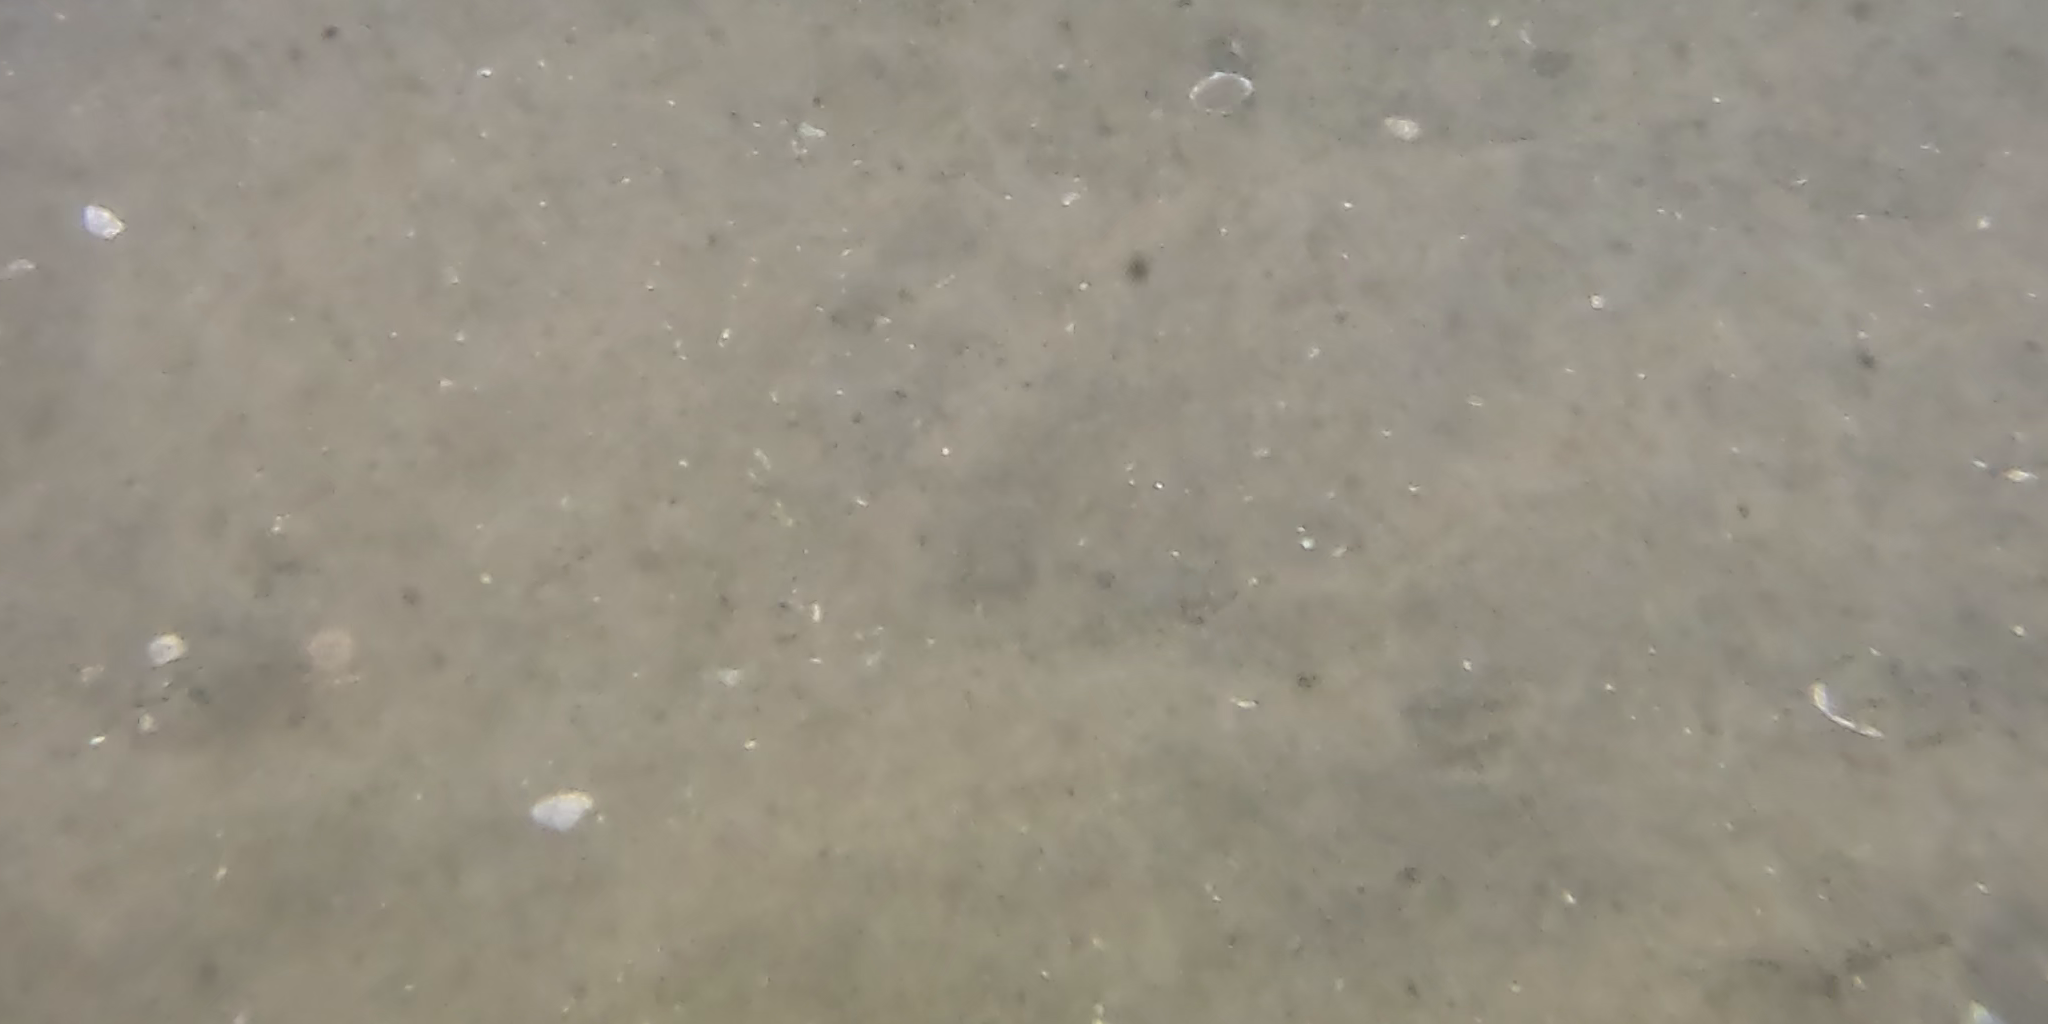
Seabed habitat: sand